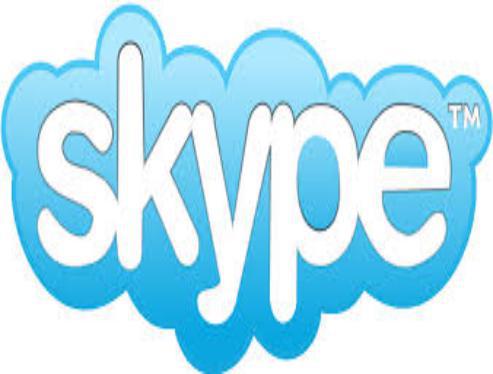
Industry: Others